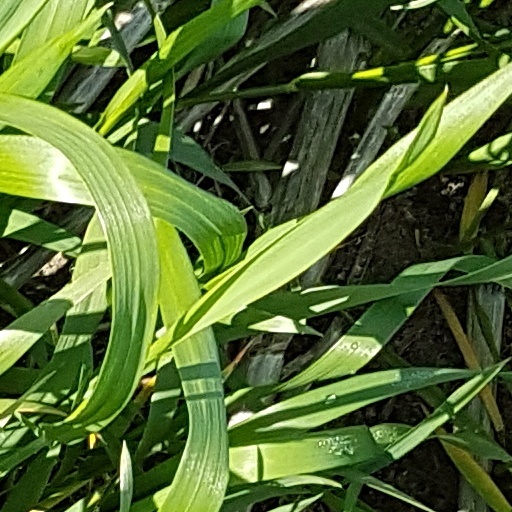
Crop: wheat